Federal Correctional Institution, McDowell

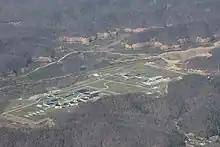
Aerial photo of Federal Correctional Institution, McDowell

In the early 2000s, the Bureau of Prisons identified McDowell County, West Virginia, as a potential location for a new federal correctional facility. A panel of BOP officials held a hearing in 2004 to give residents the opportunity to register their opinions regarding the project. Two hundred residents attended the hearing and were nearly unanimous in their approval, citing the hundreds of jobs the construction project would provide. The project eventually employed approximately 100 contractors, who further boosted the local economy by patronizing local businesses. The facility was completed in 2010 at an approximate cost of $223 million. The first inmates to arrive were assigned to the minimum-security prison camp and were immediately put to work in maintenance jobs. However, in a July 2010 article, West Virginia Public Broadcasting reported that local people were not landing as many prison jobs as expected. Out of the first 87 hires, only 12 were from McDowell County and 5 from bordering Wyoming County.